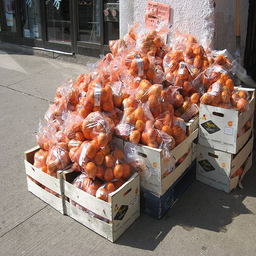
Label: Orange